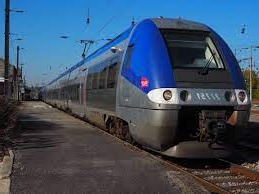
Vehicle type: Trains